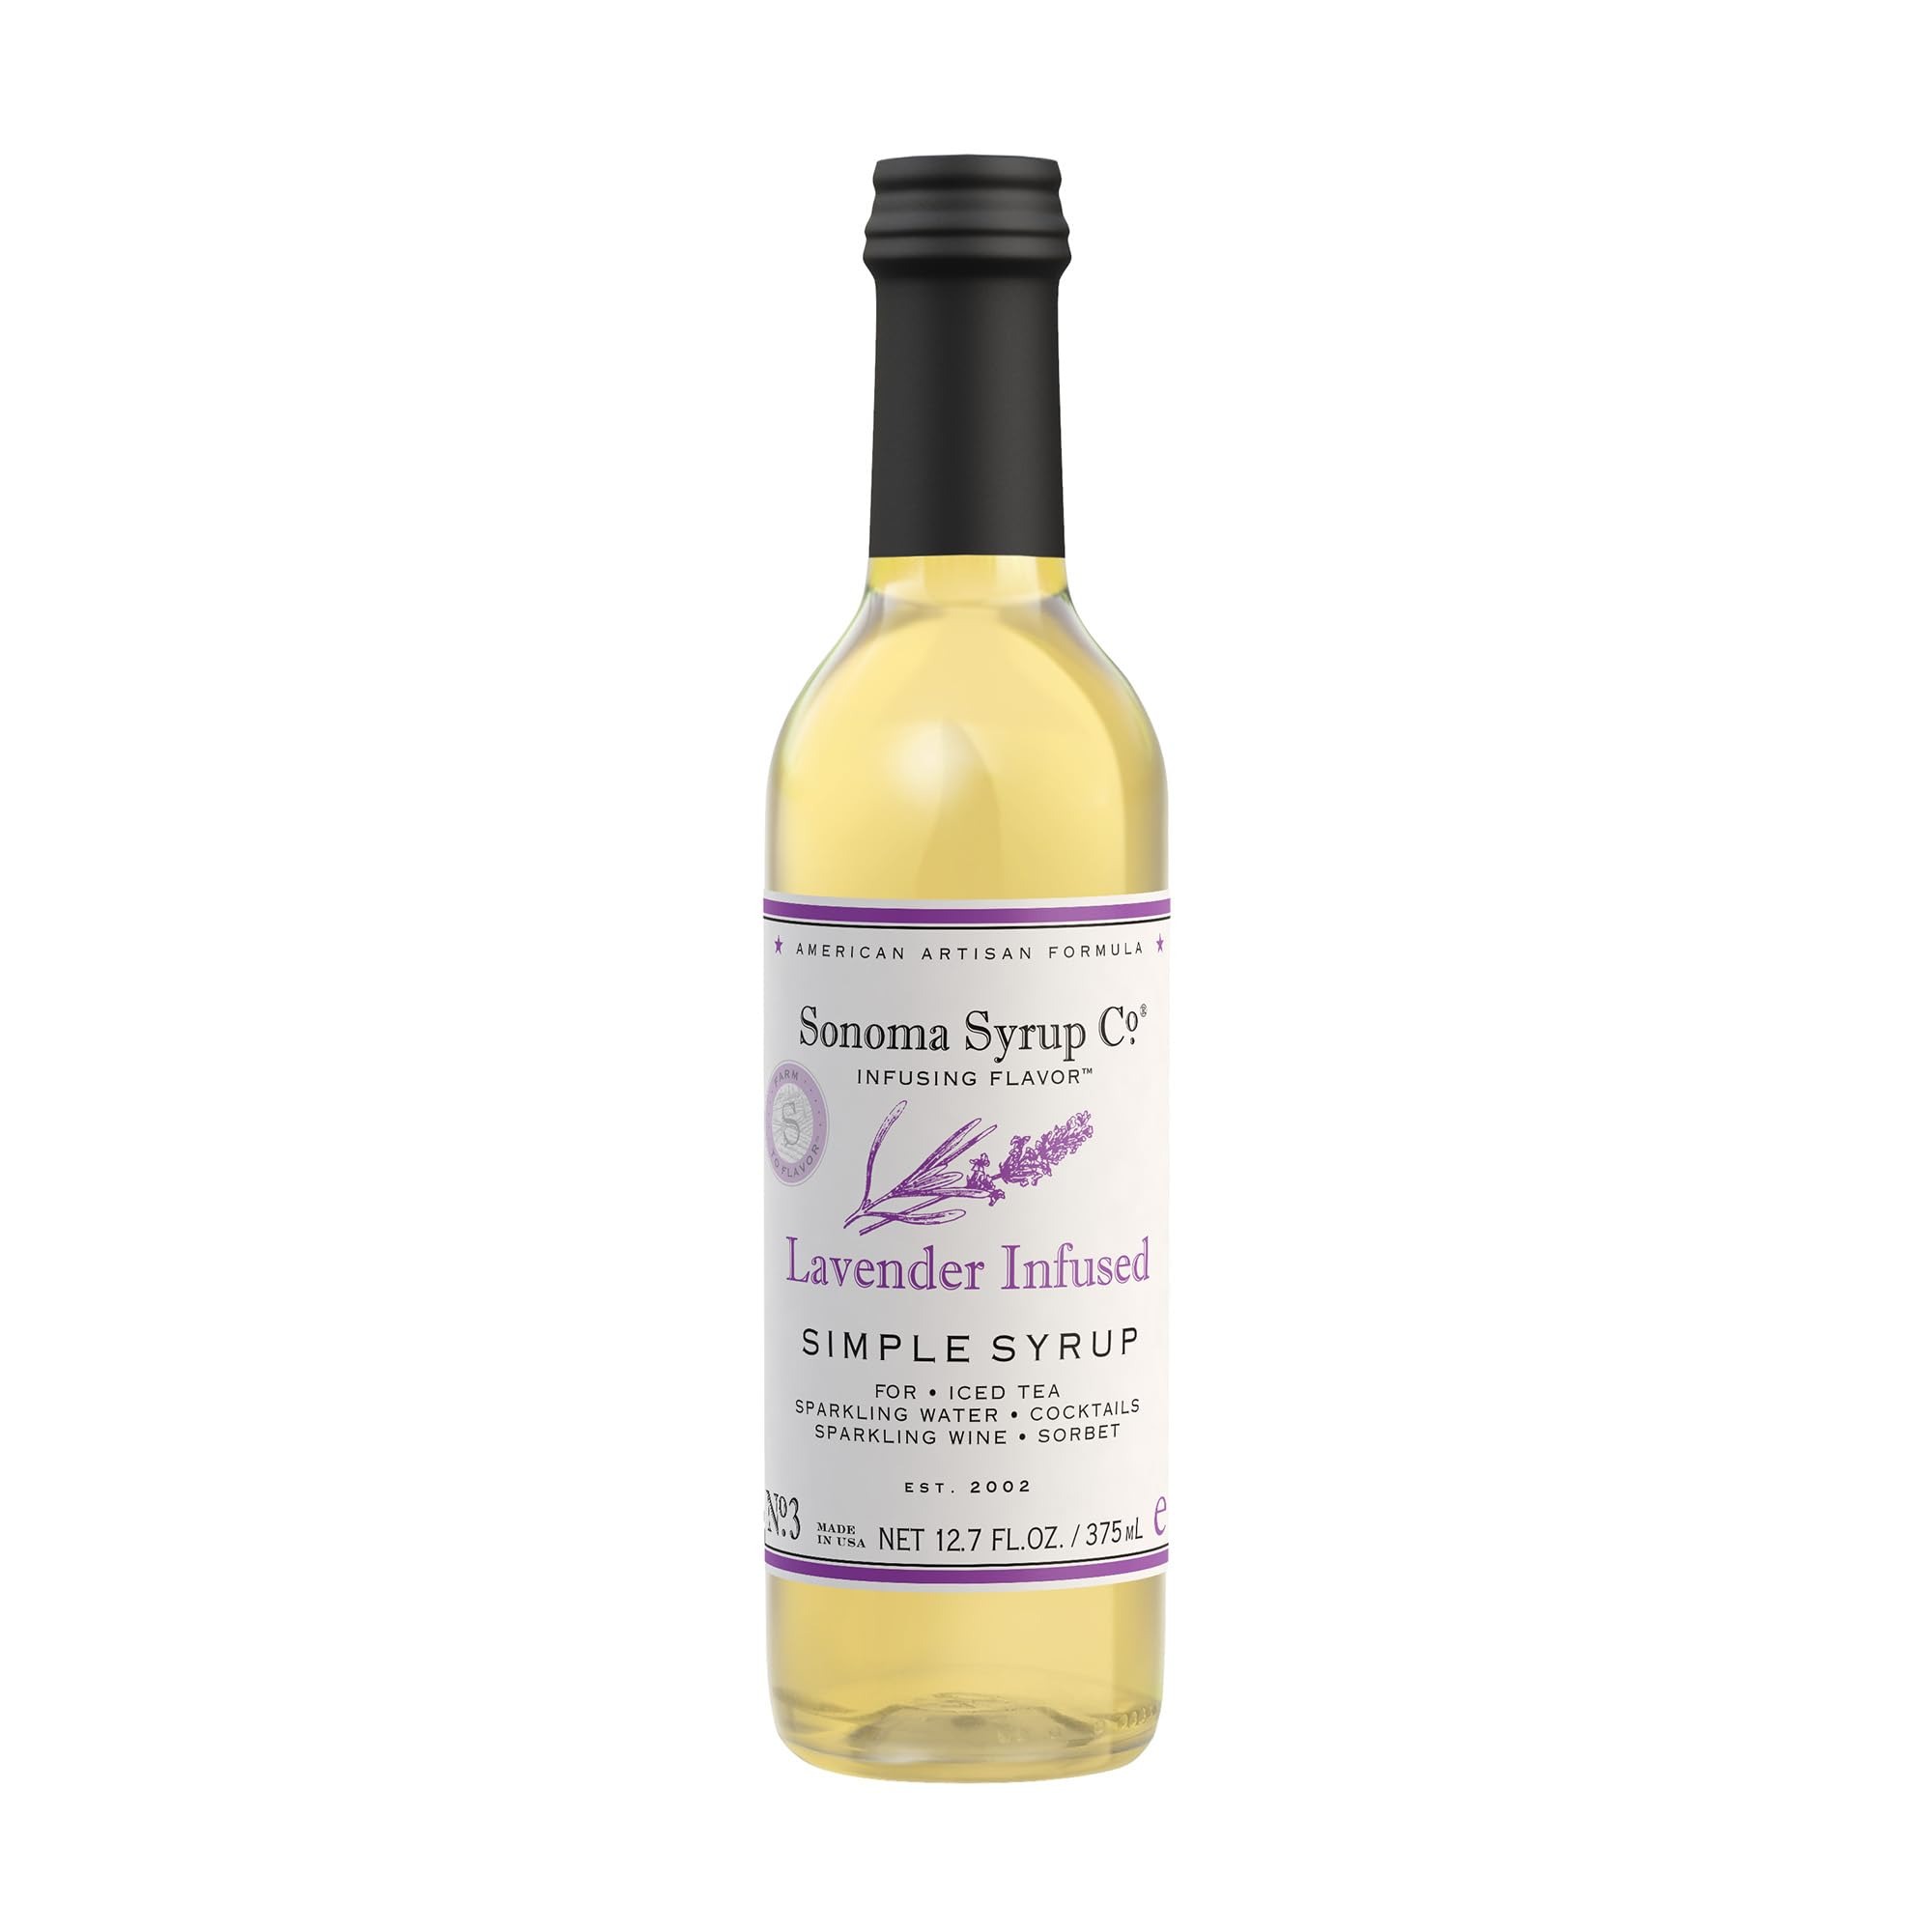
Item Name: Sonoma Syrup Co Lavender Infused Simple Syrup, 12.7 Fl Oz for Coffee, Cocktails, and Cooking
Bullet Point 1: All - Naturals
Bullet Point 2: Genuine Ingredients
Bullet Point 3: Always Glass Bottles
Bullet Point 4: Made in the USA
Product Description: Founded in 2022, Sonoma Syrup Co. handcrafted, small batch Artisanal Simple Syrup, Extract Blends, and Classic Bar Mixers reflect the exceptional ingredients and authentic flavors of Northern California's Wine Country.
Value: 12.7
Unit: Fl Oz

Price: 23.45